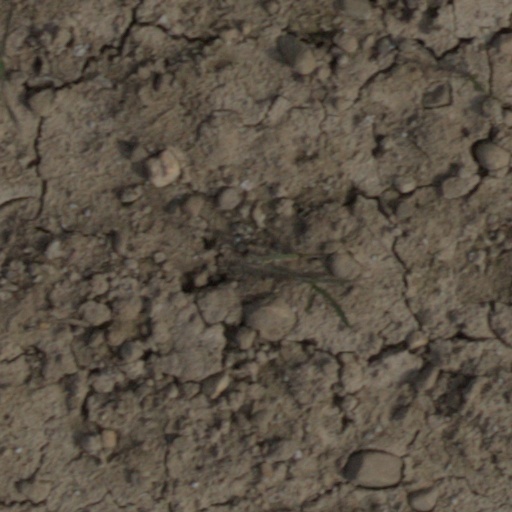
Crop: wheat